Kayoa

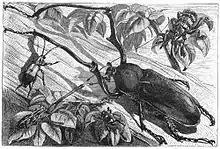
"Moluccan Beetles"

Naturalist Alfred Russel Wallace visited Kayoa, as described in his 1869 book "The Malay Archipelago". He records that